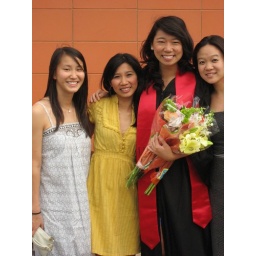
but in front of the orange wall